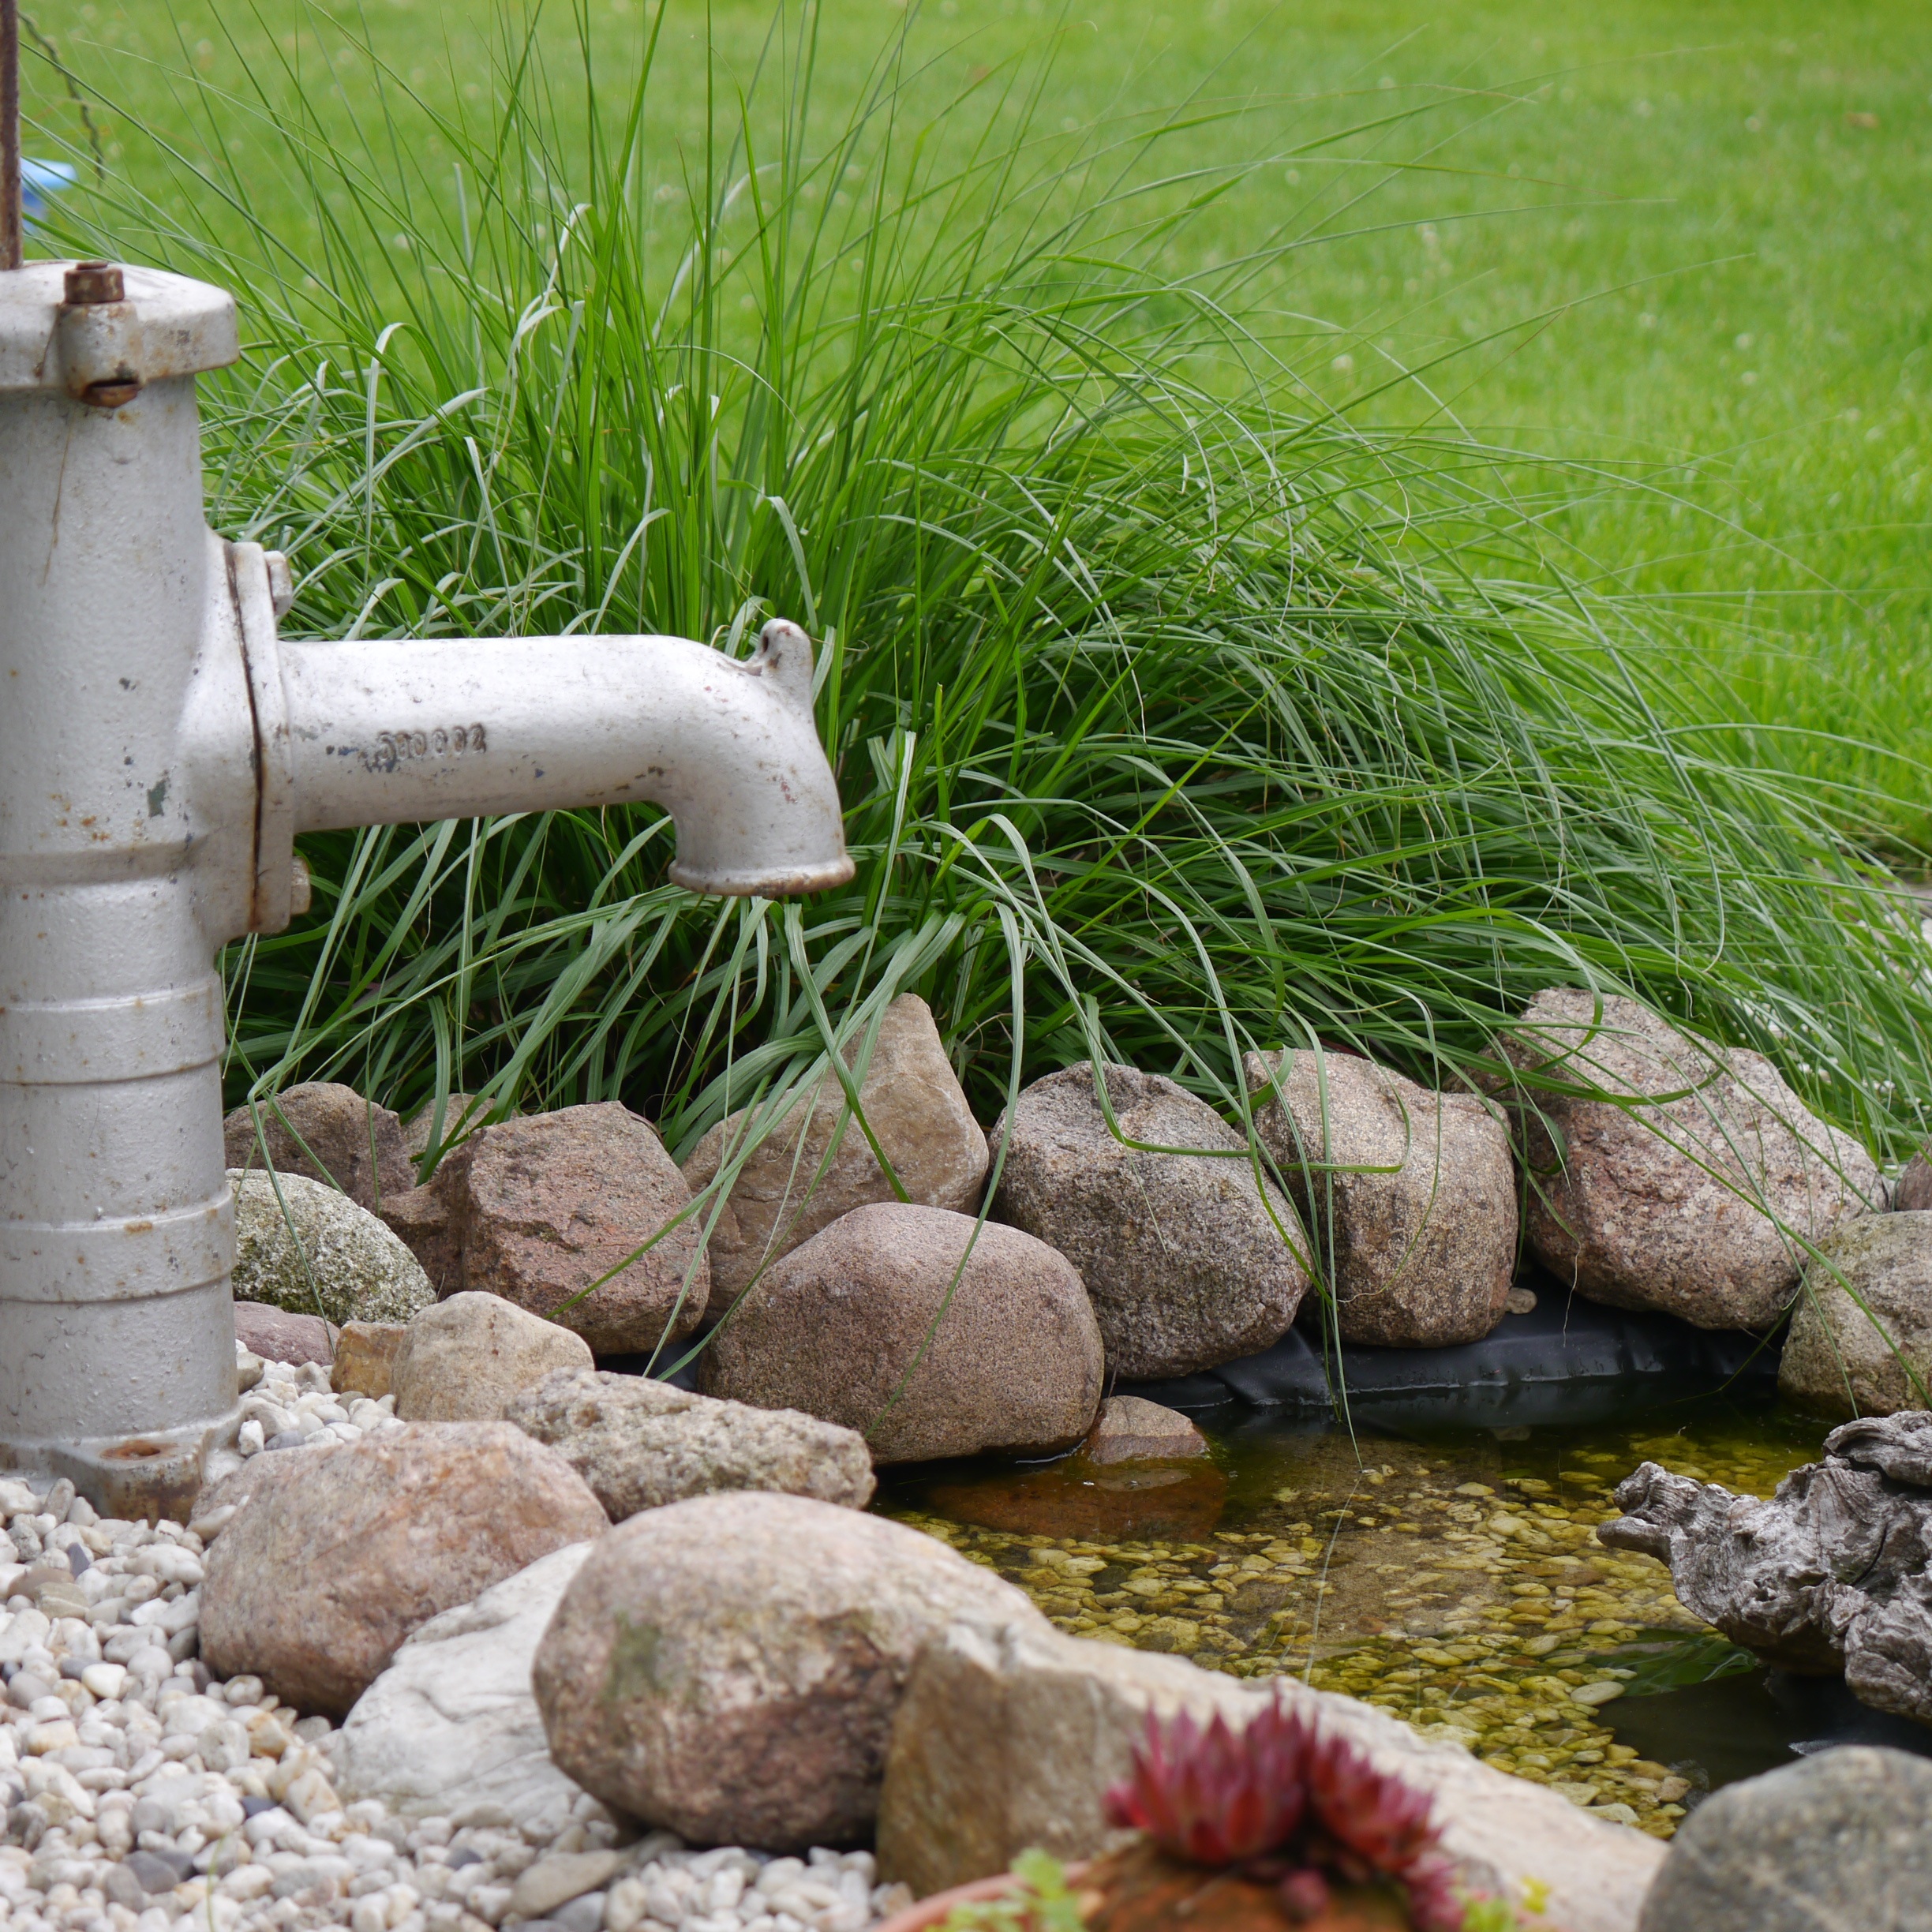
water, nature, grass, rock, plant, lawn, pond, backyard, soil, garden, water fountain, landscaping, fountain, beautiful, yard, water feature, grass family, brunnentrog